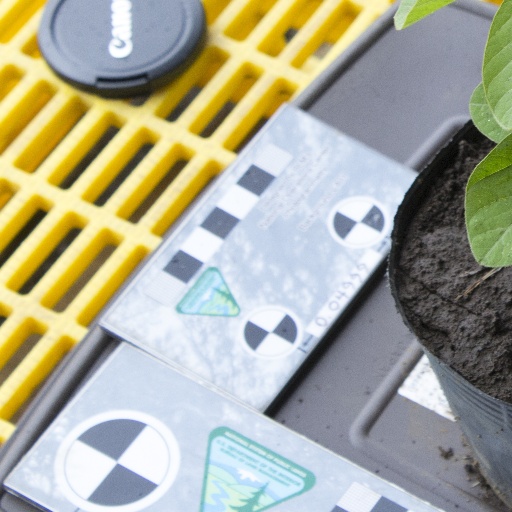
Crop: soybean